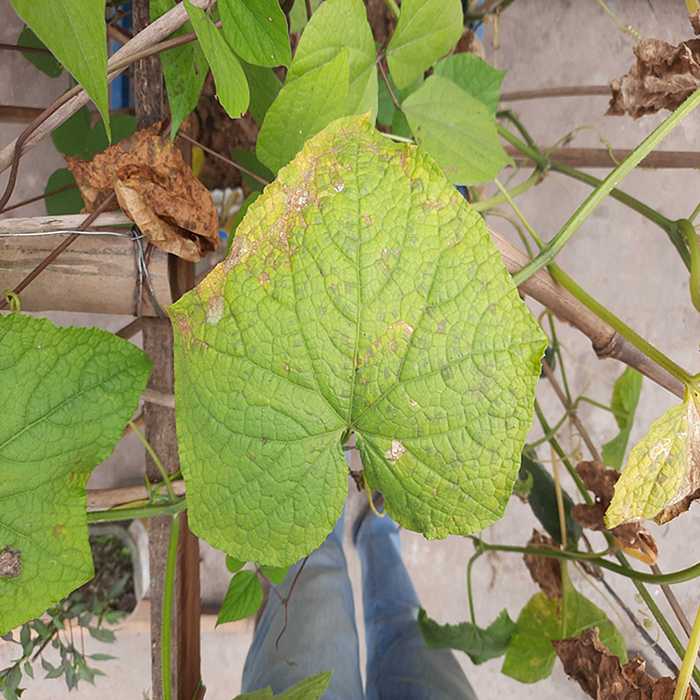
Plant: Cucumber
Label: Anthracnose lesions